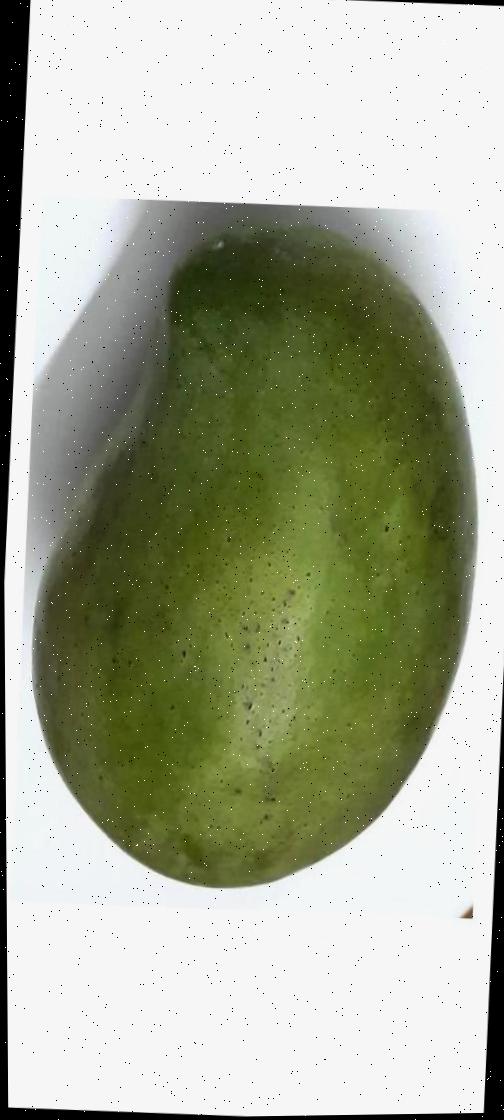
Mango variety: Amrapali